Nonneseter Abbey, Bergen

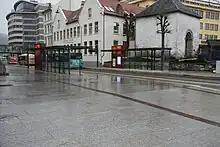
Nonneseteren station on the Bergen Light Rail

The Nonneseter Chapel ("Nonneseter kapell") at Kaigaten 3 is believed to have been one of the choir chapels. It measures about 8 metres by 7 metres, and contains a vaulted ceiling and Gothic arched windows. It dates from around 1250, which seems to be when the church was extended. Between 1951 and 1989 it was used as a church for deaf persons. It is now used for various purposes, including as a concert hall. It is situated adjacent to the Nonneseteren station of the Bergen Light Rail and near the Bergen Public Library.